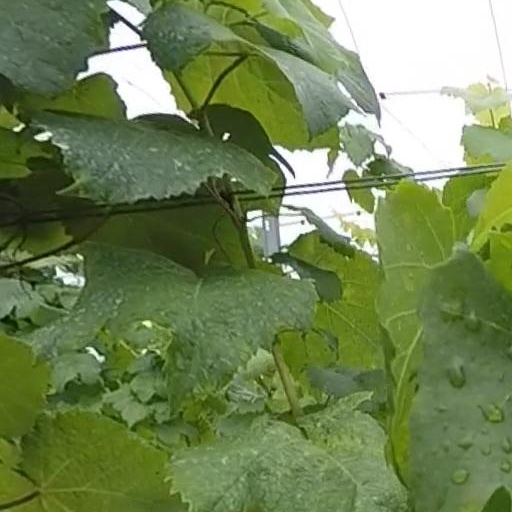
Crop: grape